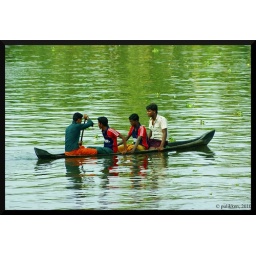
in the green water